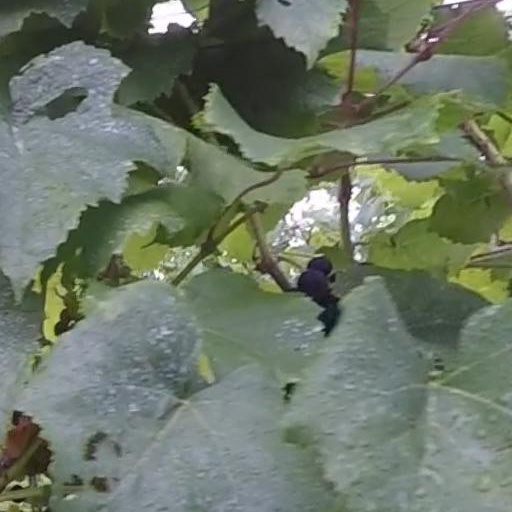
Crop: grape